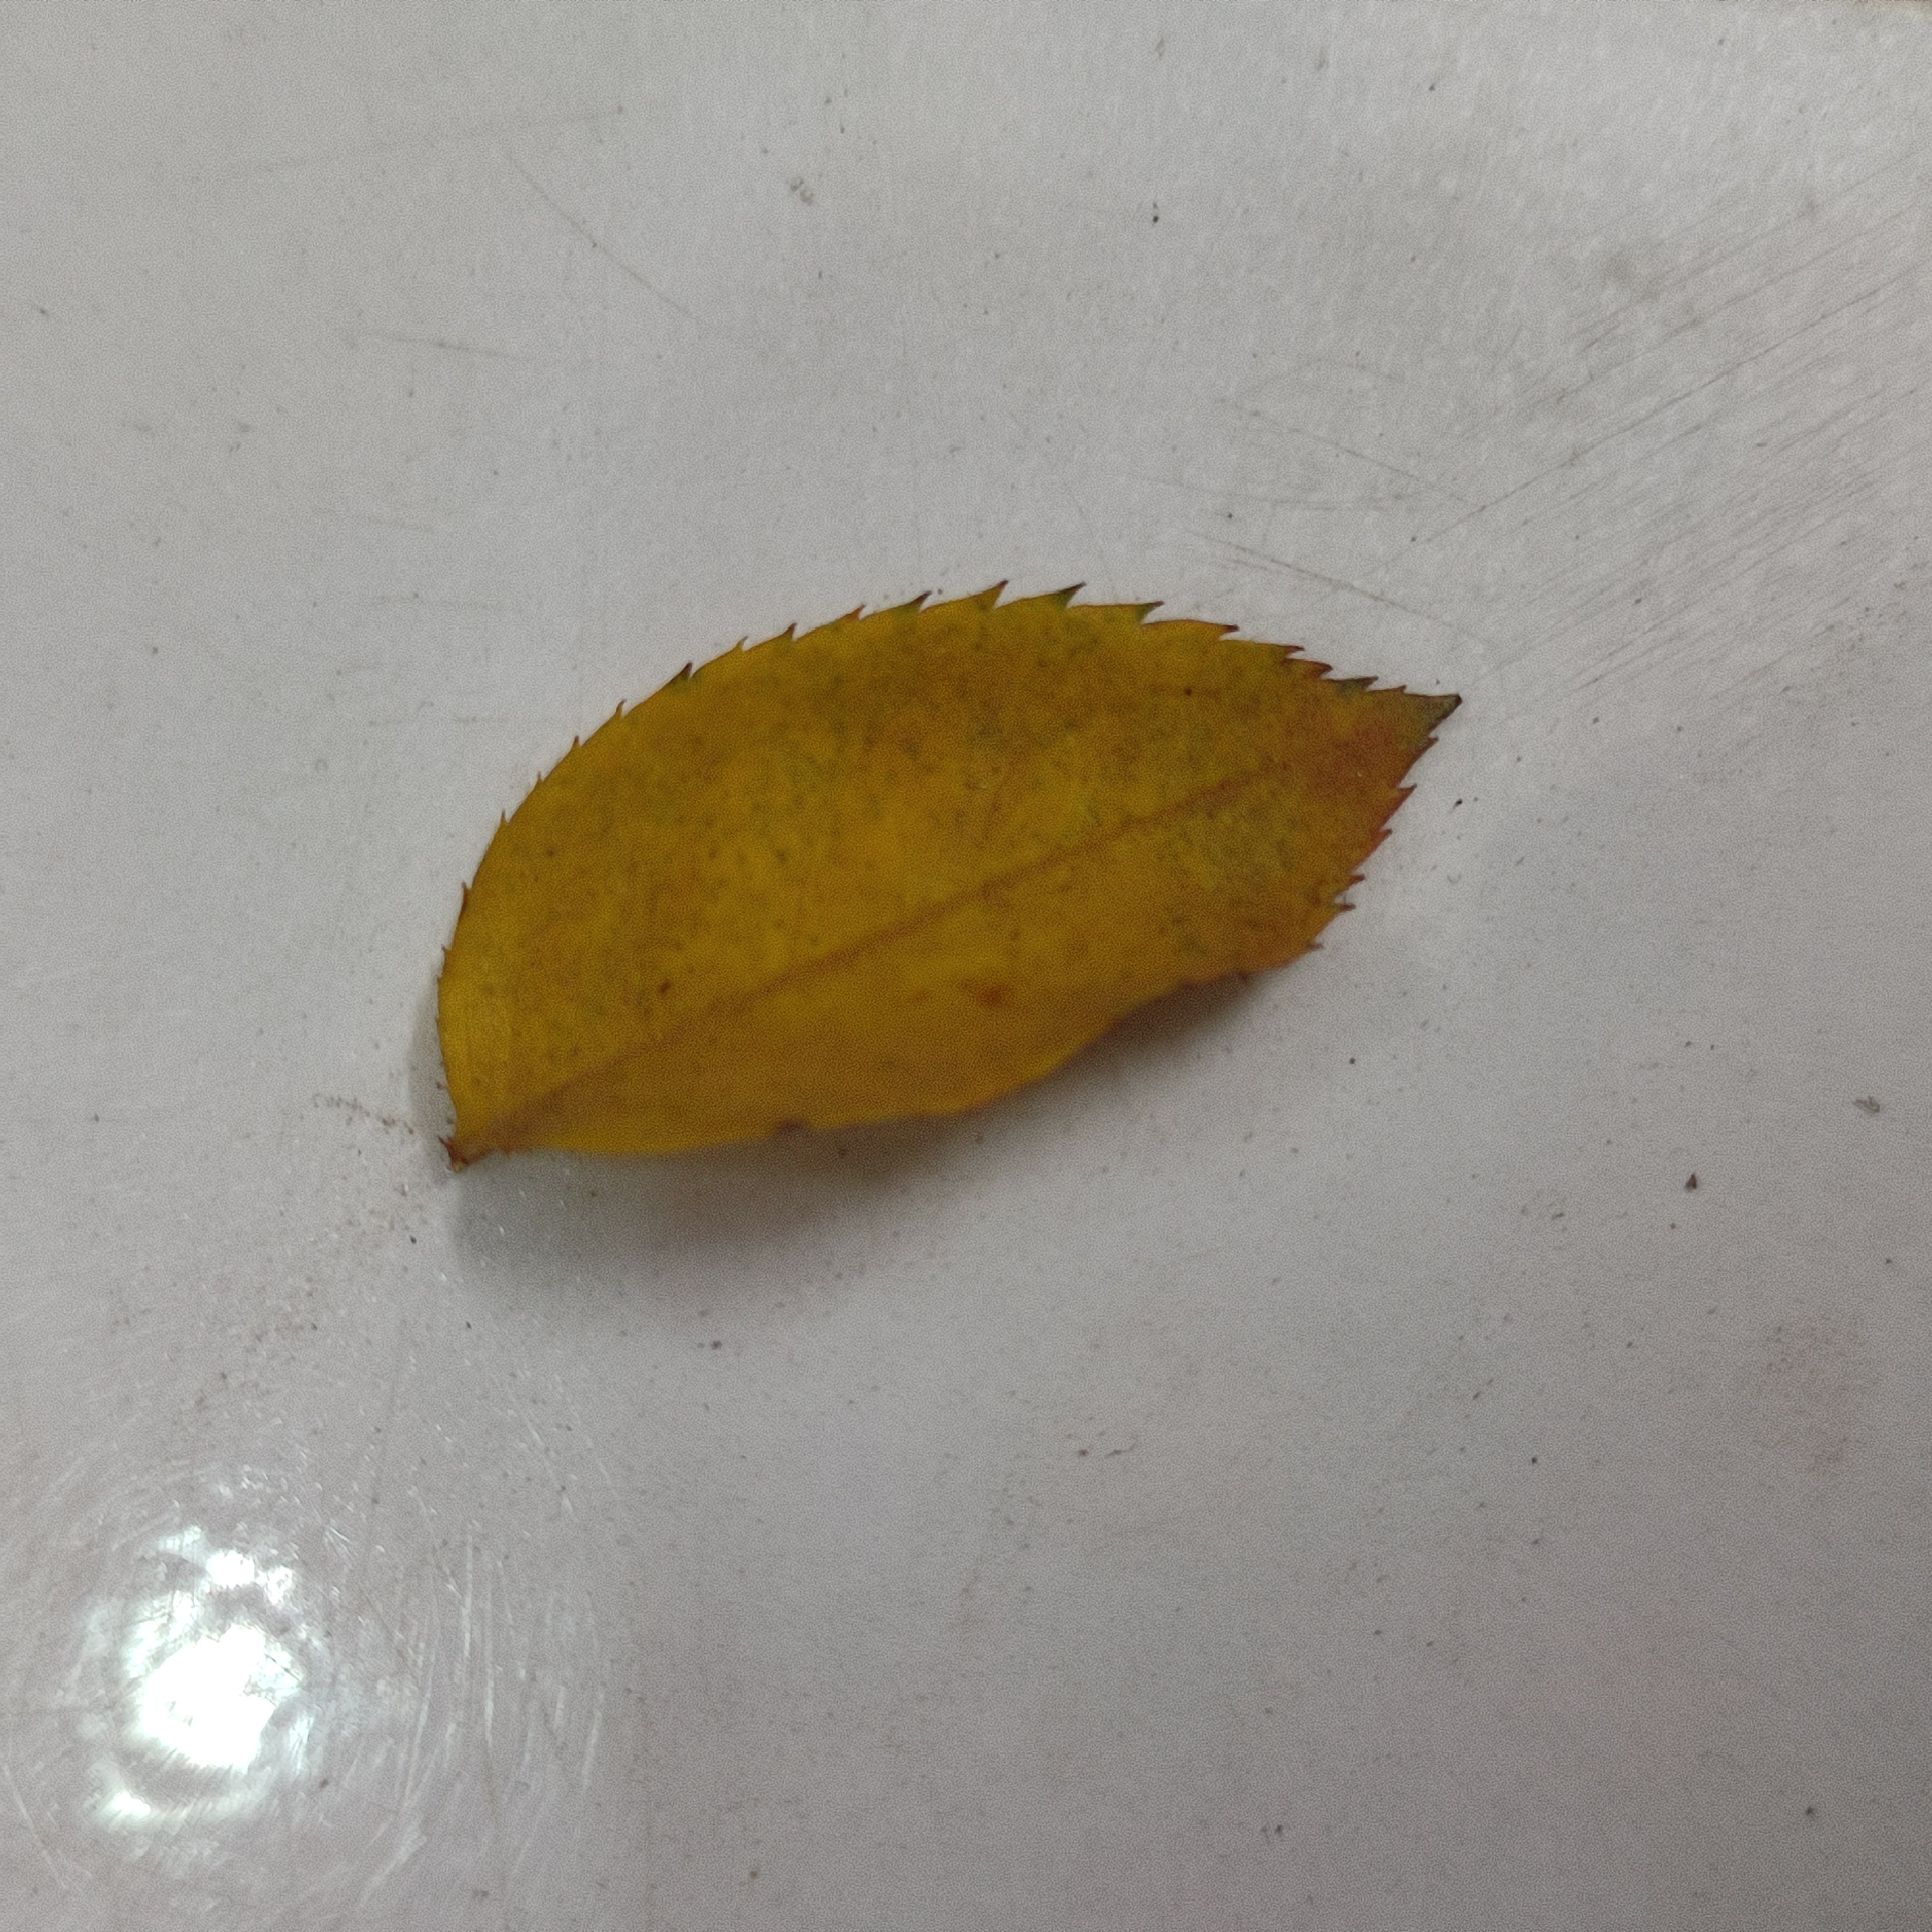
Label: Yellow Mosaic Virus